Khilona (1942 film)

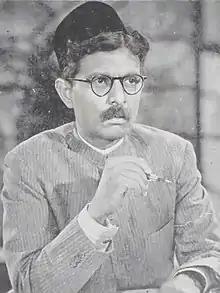
Kanhaiyalal in Khilona (1942)

Khilona (Khilauna/The Toy) is a 1942 social Hindi film directed by Sarvottam Badami. The film was produced at Ranjit Studios by Amar Pictures. It had music by Khemchand Prakash with lyrics by Pandit Indra Chandra. "Khilona" was one of the major films which brought the actress Snehprabha Pradhan into prominence. The cast included Snehprabha Pradhan, P. Jairaj, Prabha, Satish, Kanhaiyalal and Pratima Devi.